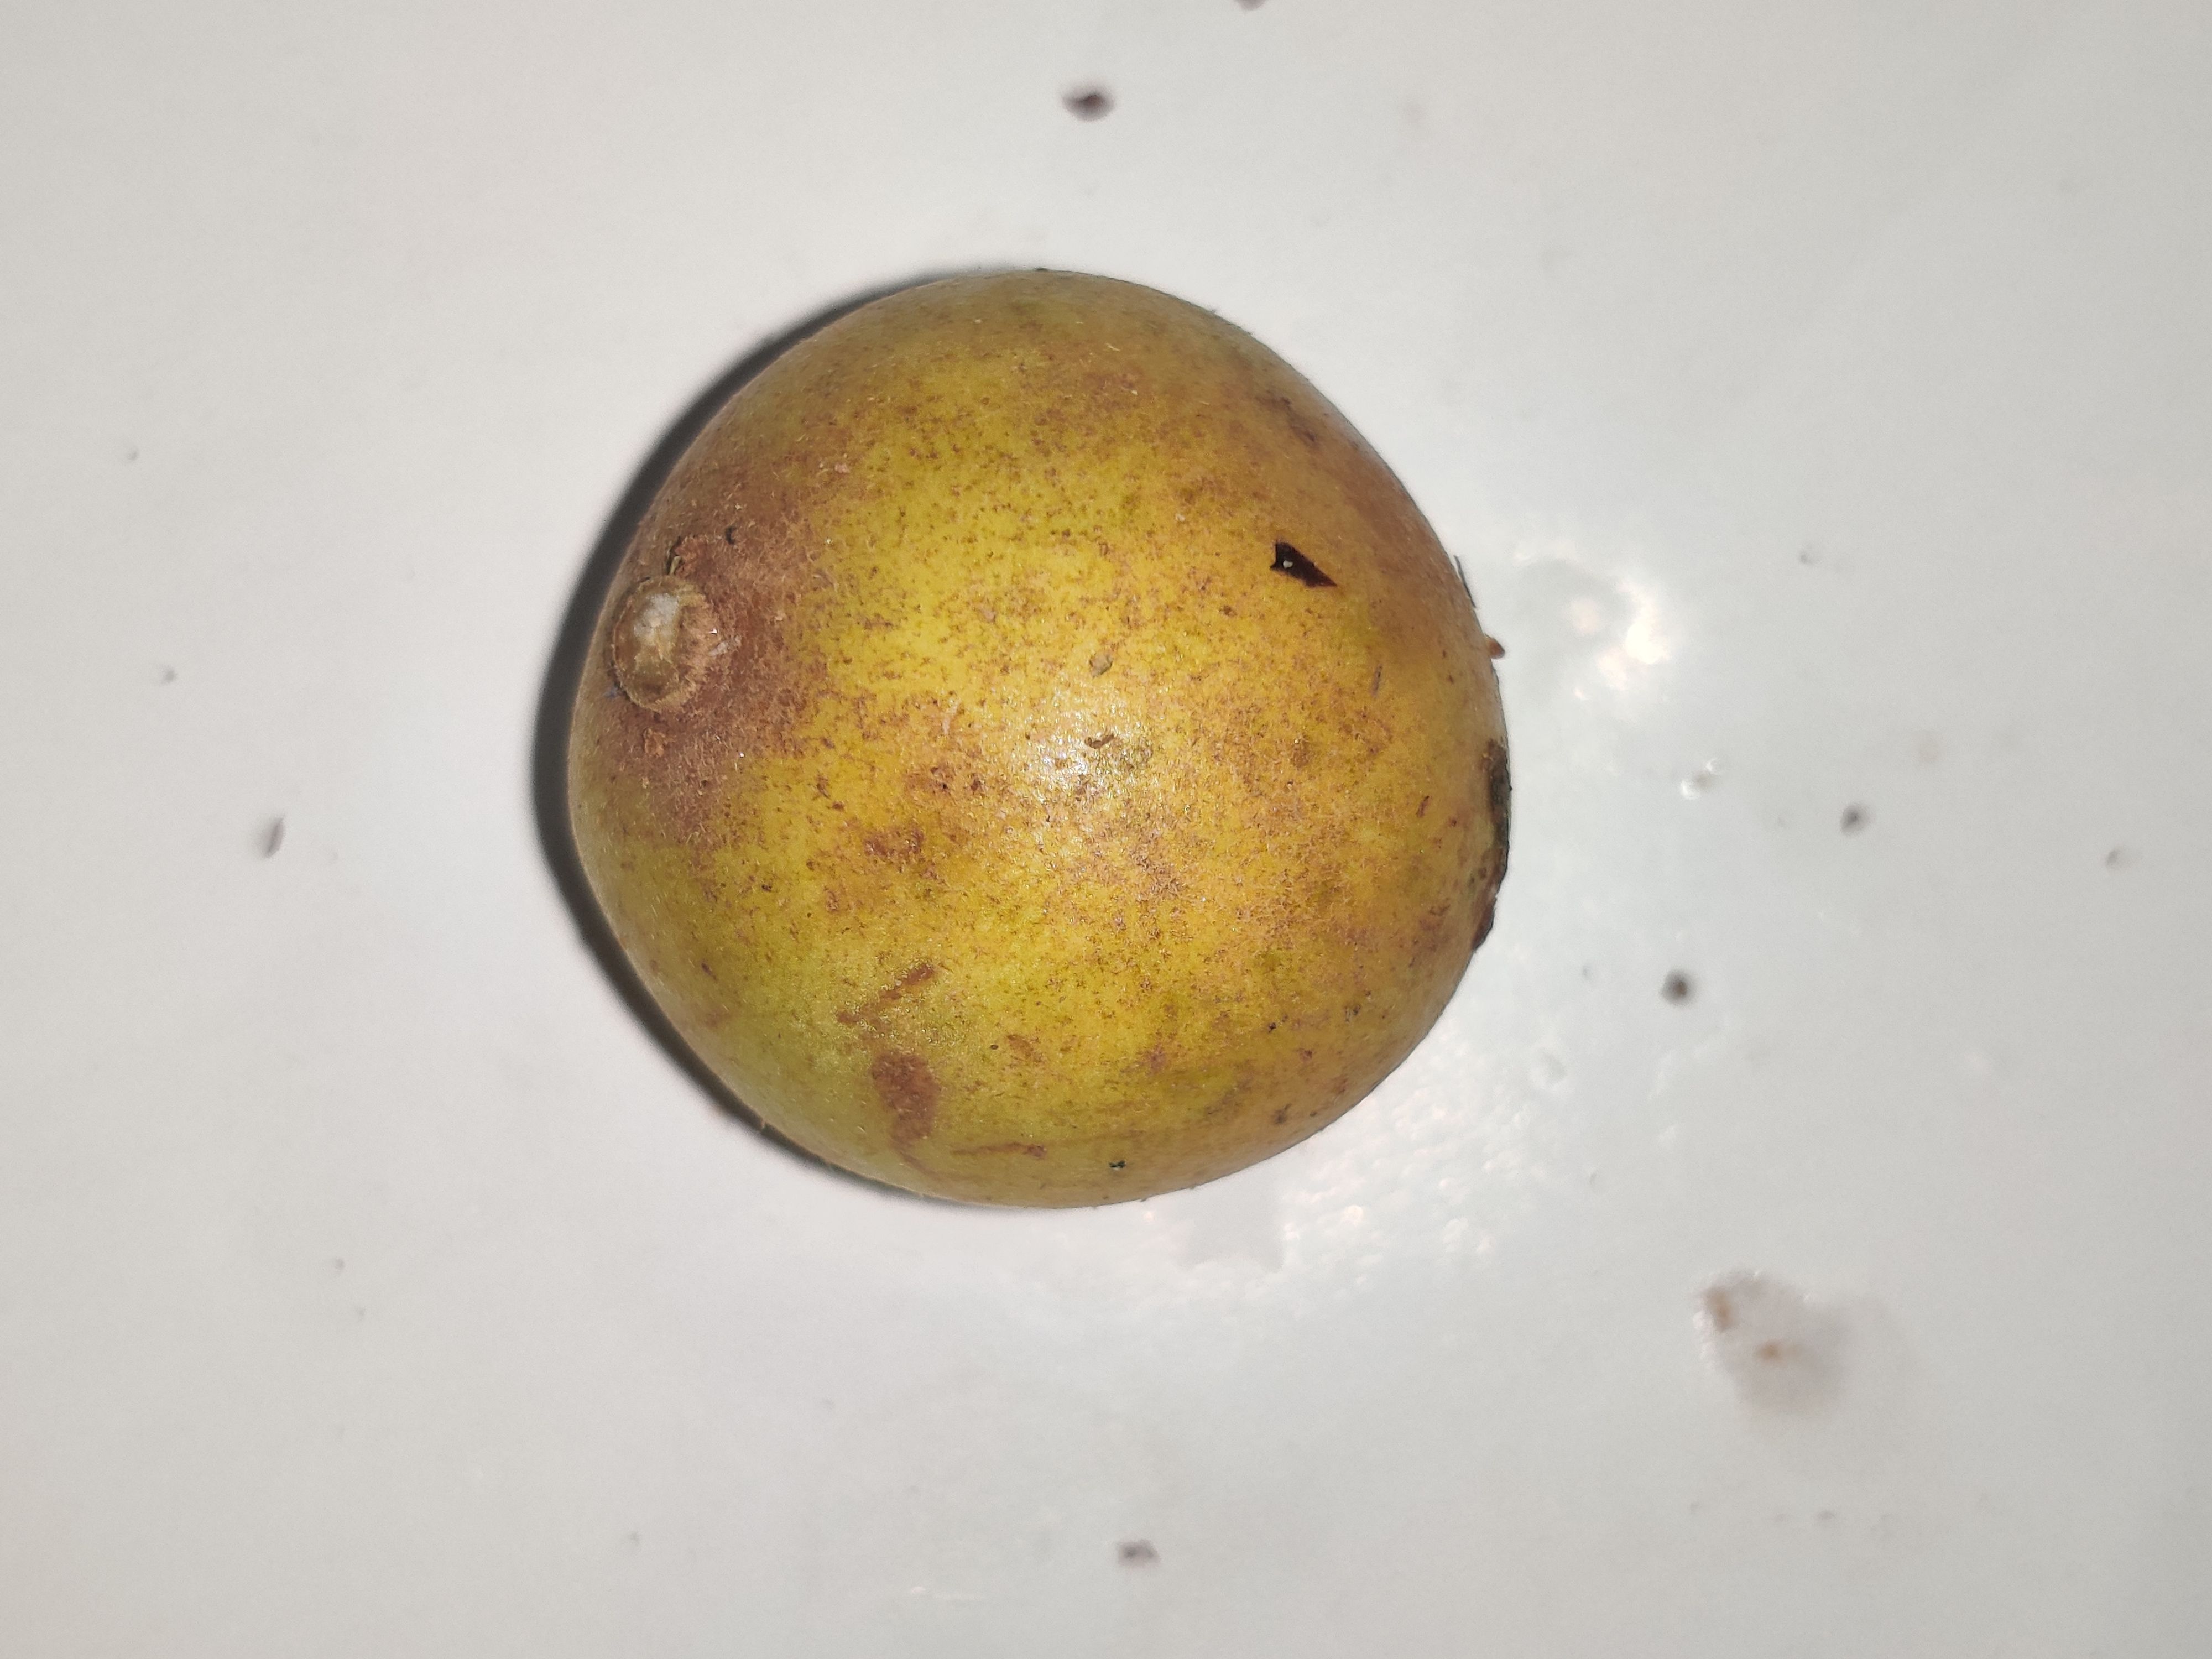
Fruit: burmese-grape
Grade: 2nd-grade